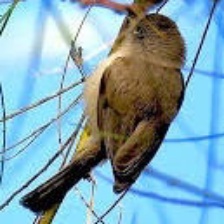
Species: NORTHERN BEARDLESS TYRANNULET
Scientific name: CAMPTOSTOMA IMBERBE